River Shannon

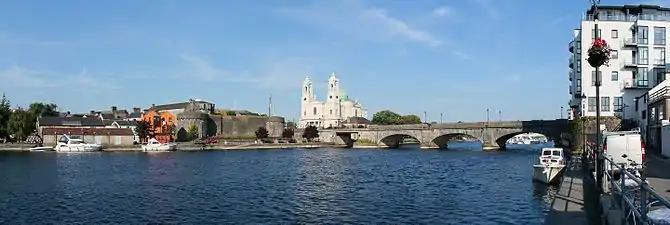
Athlone, County Westmeath

Despite being long, it rises only above sea level, so the river is easily navigable, with only a few locks along its length. There is a hydroelectric generation plant at Ardnacrusha belonging to the ESB.